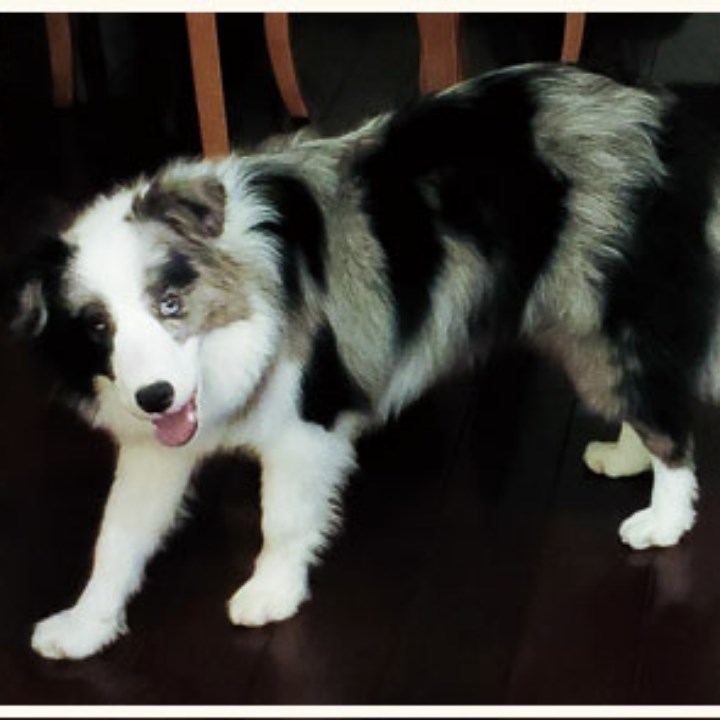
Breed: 245-n000098-Australian_Shepherd